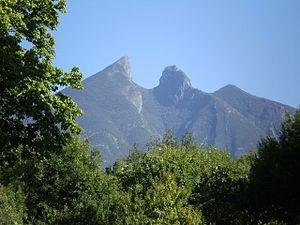
Guadalupe est une ville et une municipalité située dans l'État de Nuevo León, au nord du Mexique. Elle fait partie de la région métropolitaine de Monterrey.